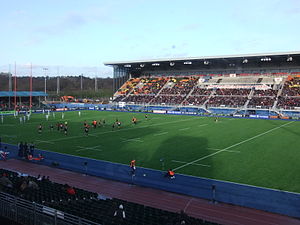
Saracens F.C.
Saracens F.C.'s hjemmebane på Allianz Park.
Saracens Rugby Football Club, også kend som Saracens F.C. eller bare Saracens, er et professionelt rugbyhold lokaliseret, som har hjemme i Watford, England. De er medlemmer af Guinness Premiership, som er den bedste rugbyliga i England. Holdet blev stiftet i 1876.